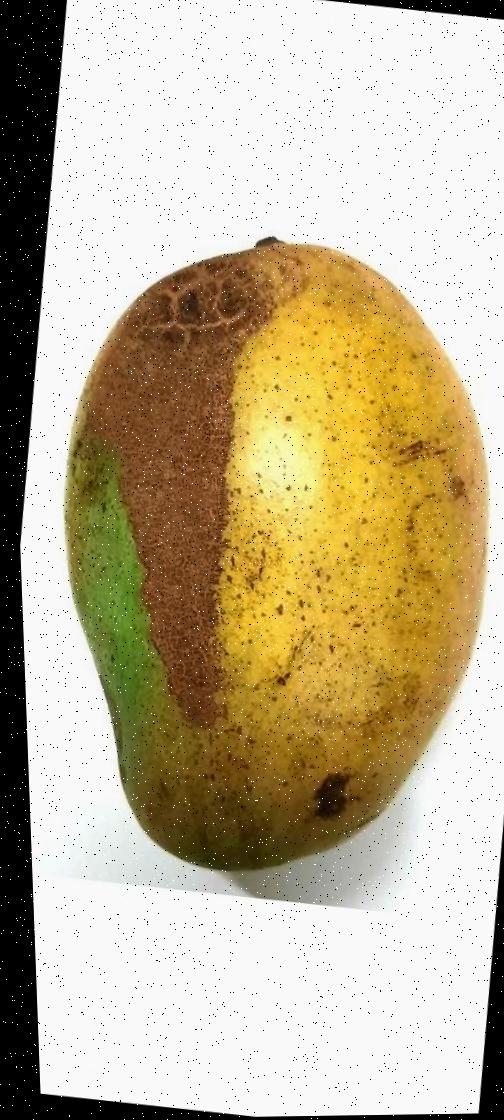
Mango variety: Shada